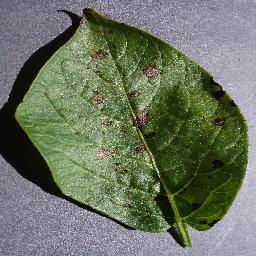
Label: Potato___Early_blight